489th Civil Affairs Battalion

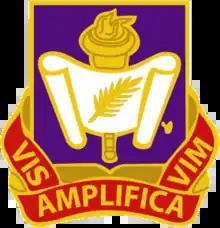
Distinctive Unit Insignia

The 489th Civil Affairs Battalion is a civil affairs (CA) unit of the United States Army Reserve (USAR) located at the US Army Reserve Center in Knoxville, Tennessee, part of the 354th Civil Affairs Brigade, 352nd Civil Affairs Command.